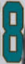
Number: 8